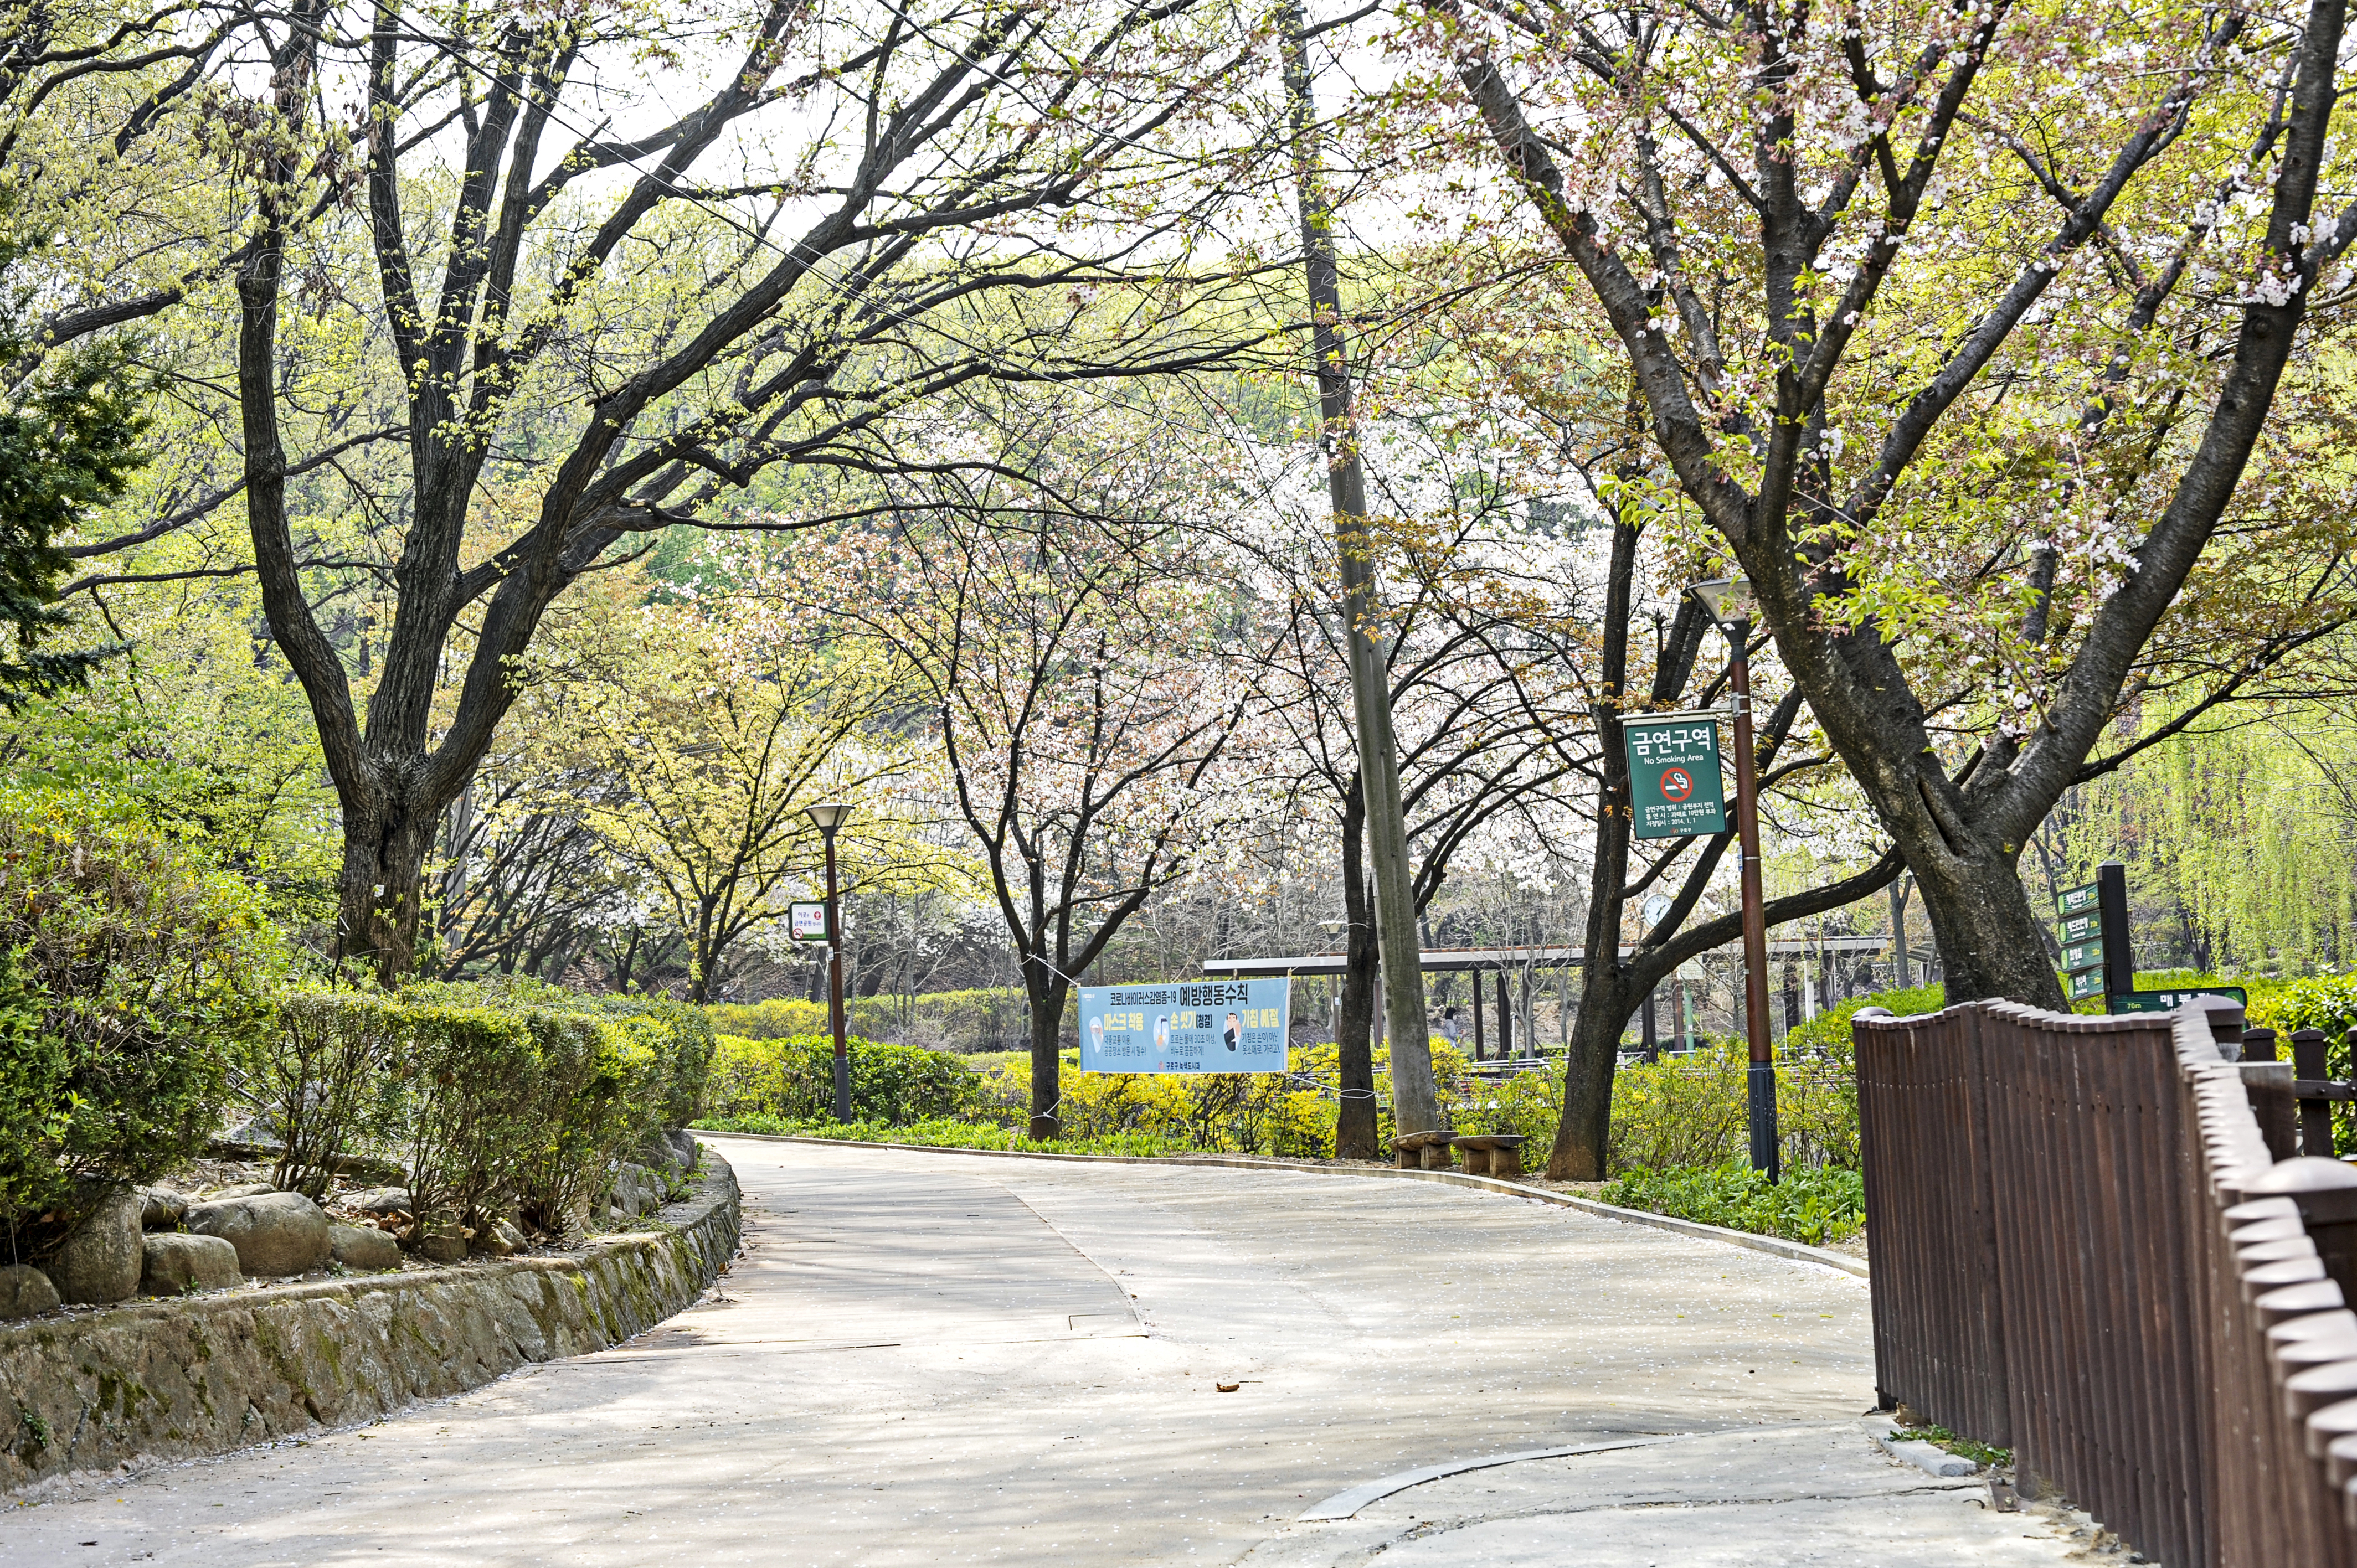
wetland park, tree, spring, natural landscape, yellow, public space, woody plant, plant, road, branch, botany, walkway, road surface, leaf, park, infrastructure, thoroughfare, street, sidewalk, sunlight, city, architecture, landscape, flower, leisure, winter, lane, nonbuilding structure, deciduous, trail, state park, woodland